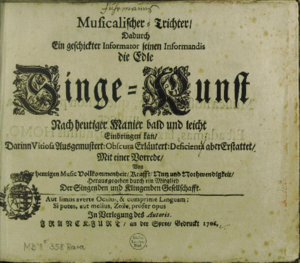
Page de titre du Musicalischer-Trichter du théoricien allemand, Martin Heinrich Fuhrmann, publié à Francfort en 1706.
Martin Heinrich Fuhrmann est un organiste, cantor et théoricien de la musique prussien.